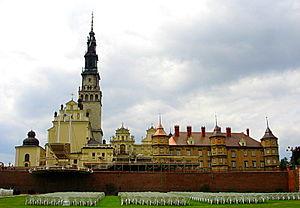
Cet article recense les églises les plus hautes.
Les monuments historiques en Pologne sont définis par la loi. Dans les années 1961 - 1973 leur valeur était définie par une classification où la classe 0 était attribuée aux monuments les plus précieux. Cette classification n'est plus d'usage, il est considéré que tous les monuments historiques présentent la même valeur. Tout objet créé par l'homme qui temoigne du passé et dont la conservation présent un interêt social en raison de sa valeur artistique, historique ou scientifique peut devenir un monument historique.